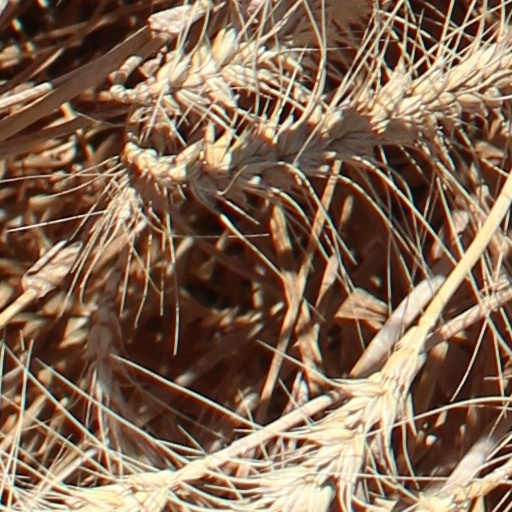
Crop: wheat